The Triumph of the Dark

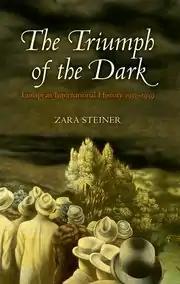
Book cover

The Triumph of the Dark: European International History 1933–1939 is the second of two volumes on the political and diplomatic history of Europe between the World Wars (19191939) and is part of The Oxford History of Modern Europe series.